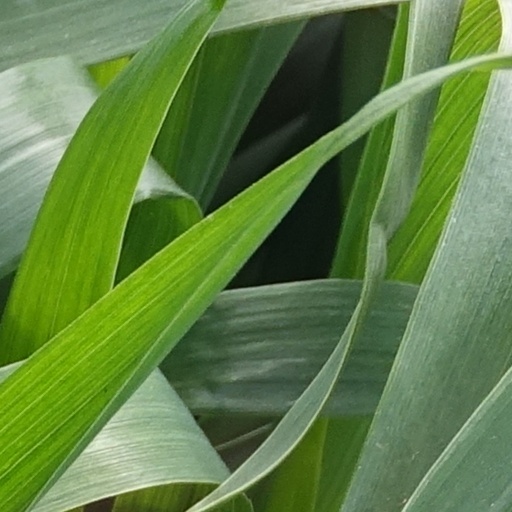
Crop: wheat